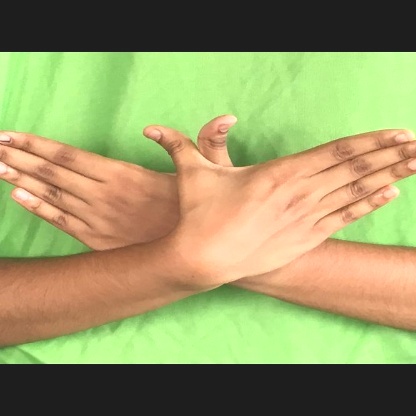
Mudra: Garuda